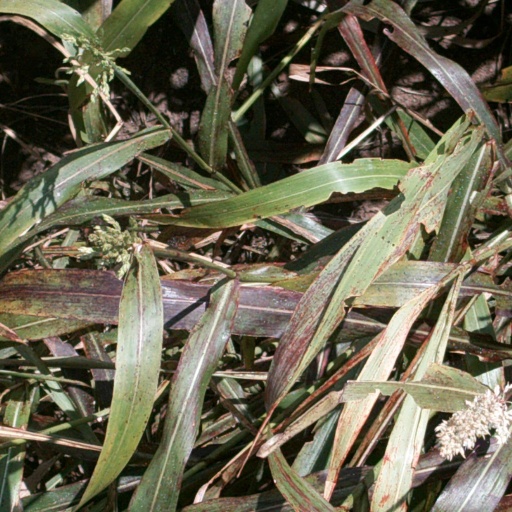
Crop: sorghum